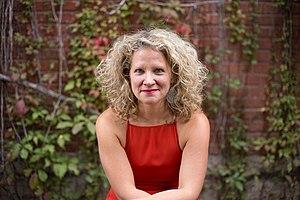
Portrait réalisé dans le cadre du 5 à 7 des Sommets du cinéma d’animation.
Julie Roy est une productrice de films d'animation canadienne, qui depuis le 20 mai 2020 est la directrice générale, création et innovation, à l’Office national du film du Canada.